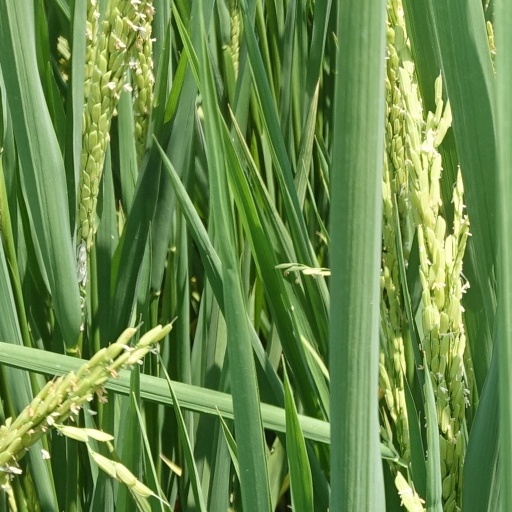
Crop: rice